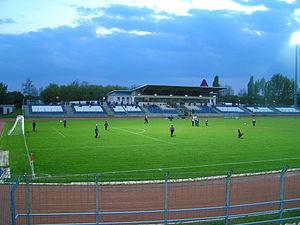
Le Széktói Stadion est un stade de football situé dans la ville hongroise de Kecskemét, dans le comitat de Bács-Kiskun dans la Grande Plaine méridionale. Construit en 1962 puis rénové en 2002, il possède une capacité de 6 300 places et accueille les rencontres du club local, le Kecskeméti TE.